Anton Carl Illum

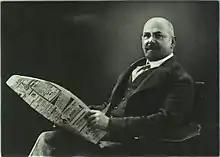

Anton Carl Pedersen Illum (5 July 1863 - 20 July 1938) was a Danish businessman who founded the Illum Department Store on Amagertorv in Copenhagen.